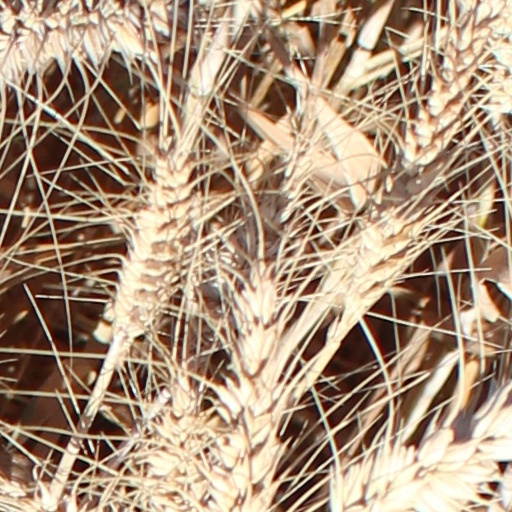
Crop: wheat